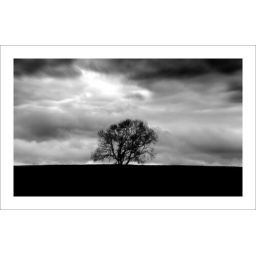
under heavy storm clouds a lone tree stands alongside the macclesfield canal